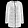
Label: Coat